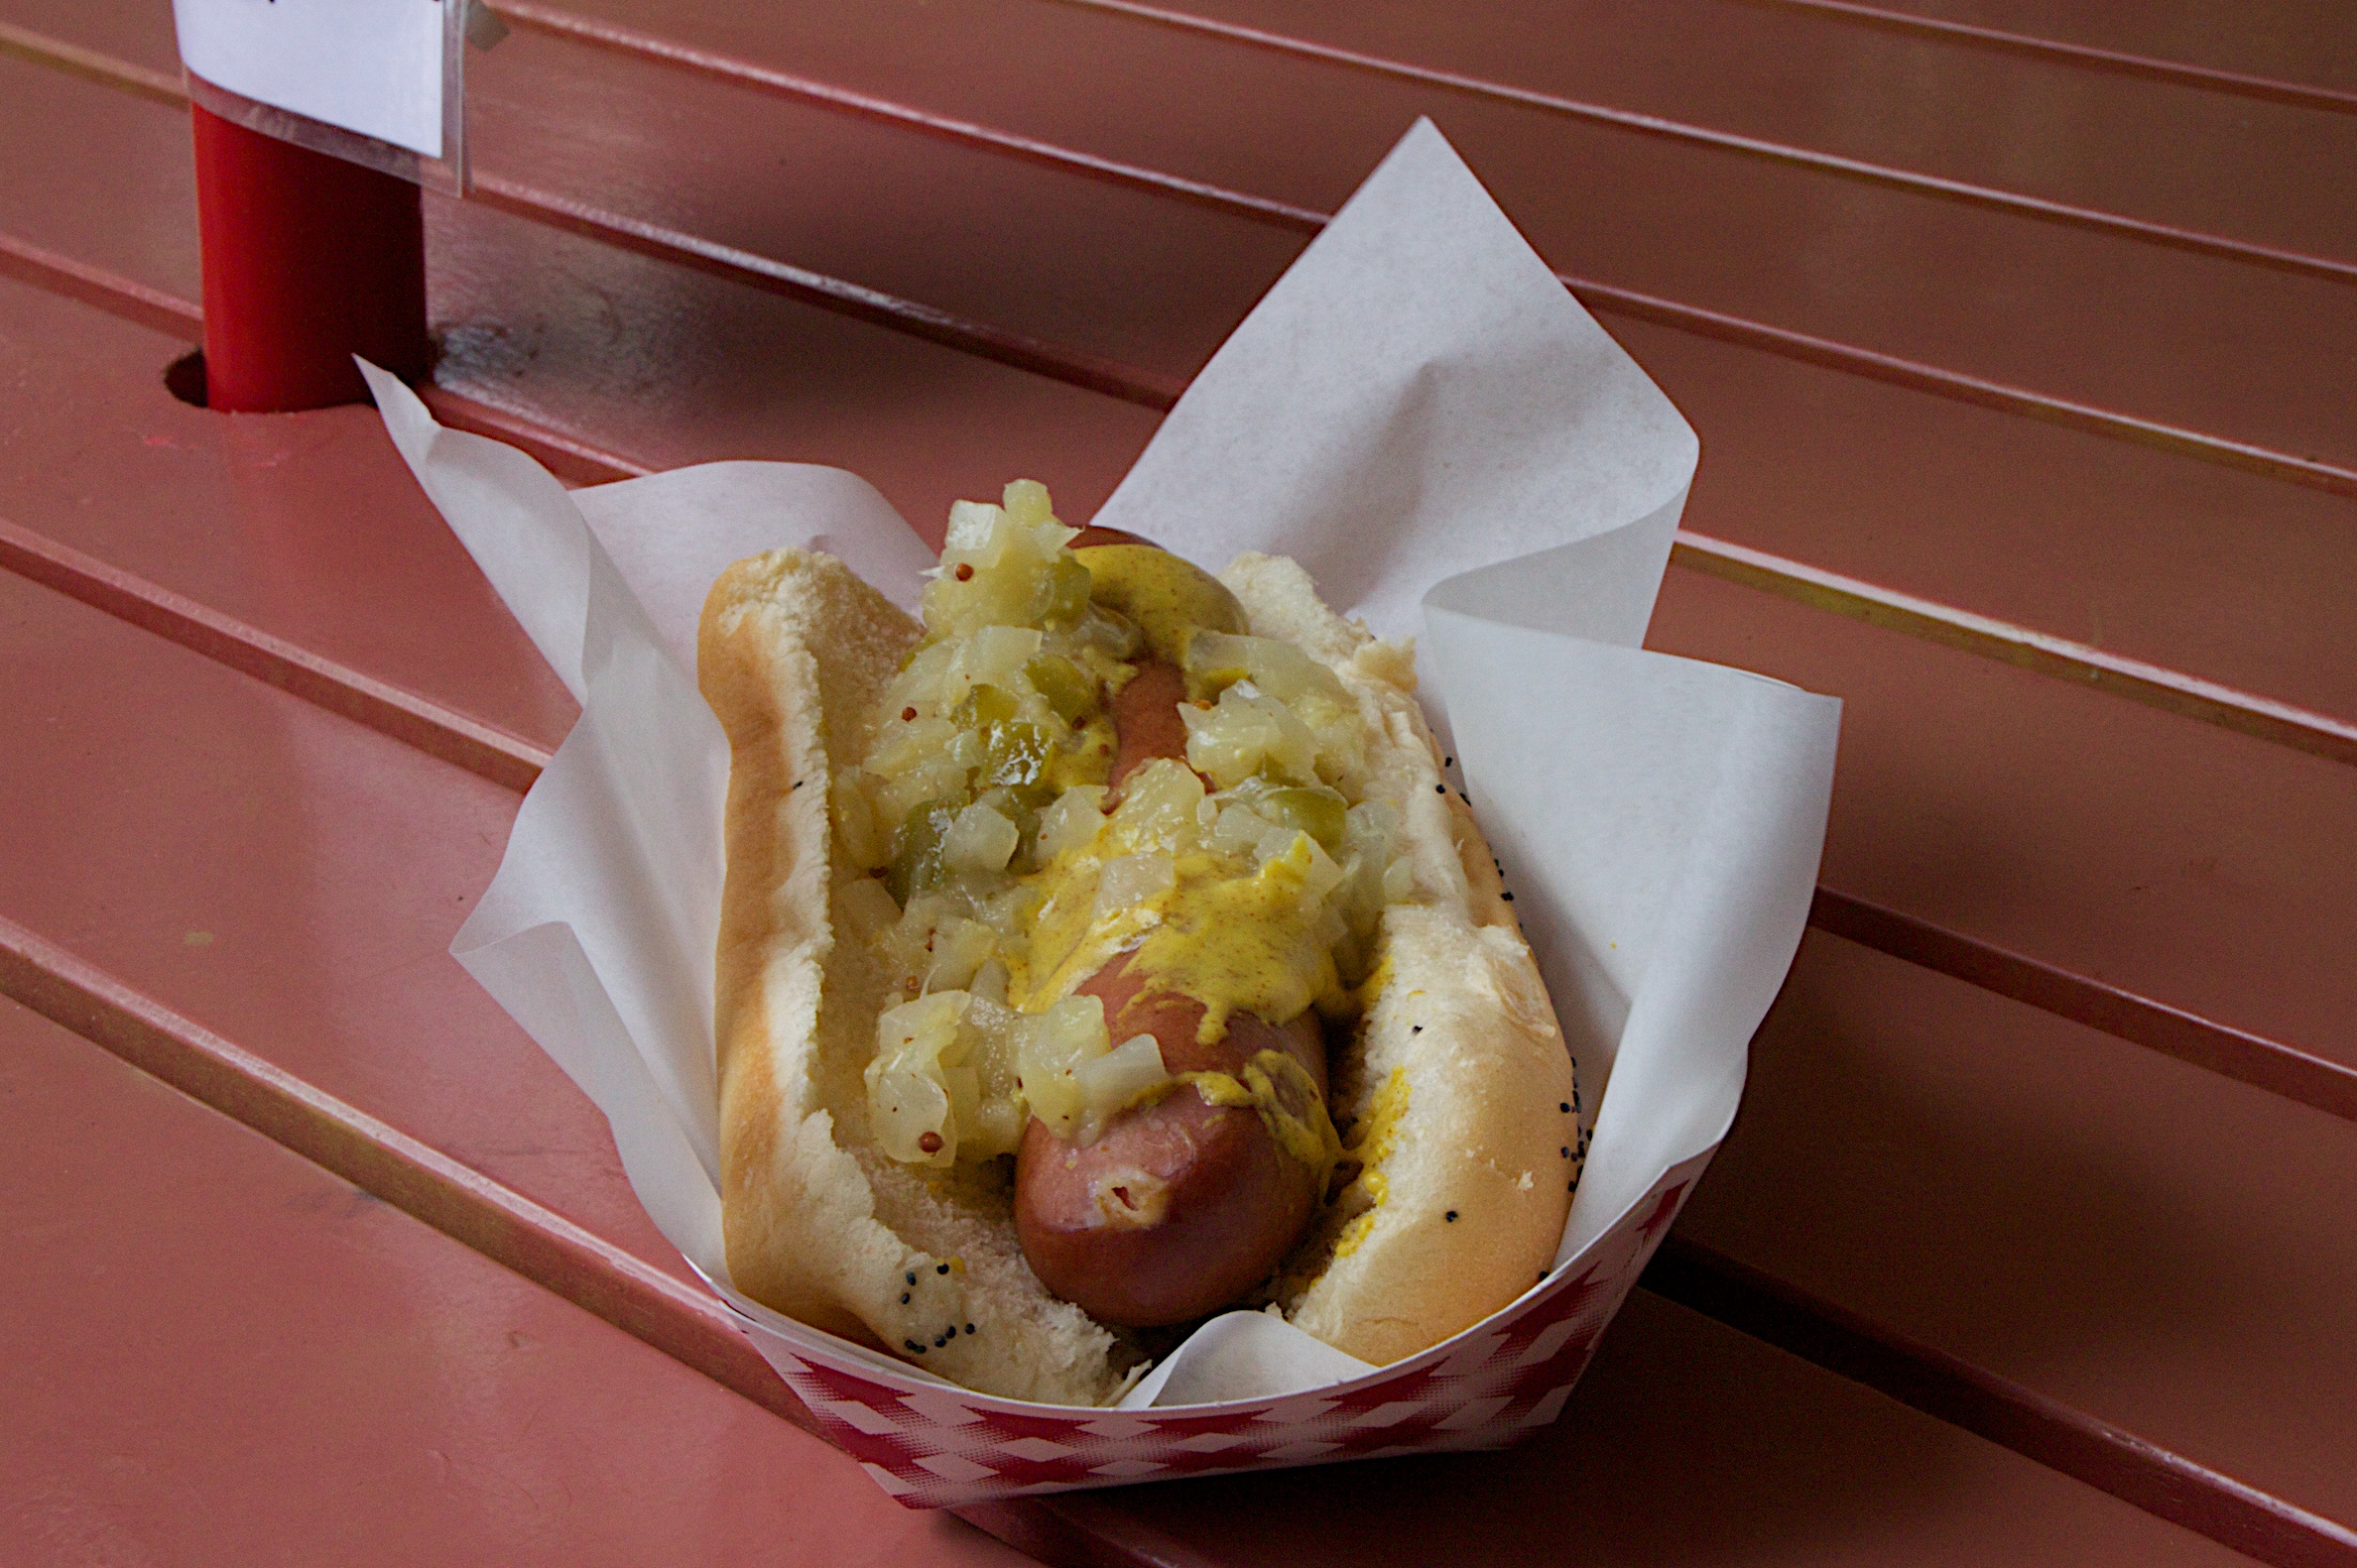
dish, meal, food, produce, breakfast, lunch, cuisine, 18270mm, edmedia09